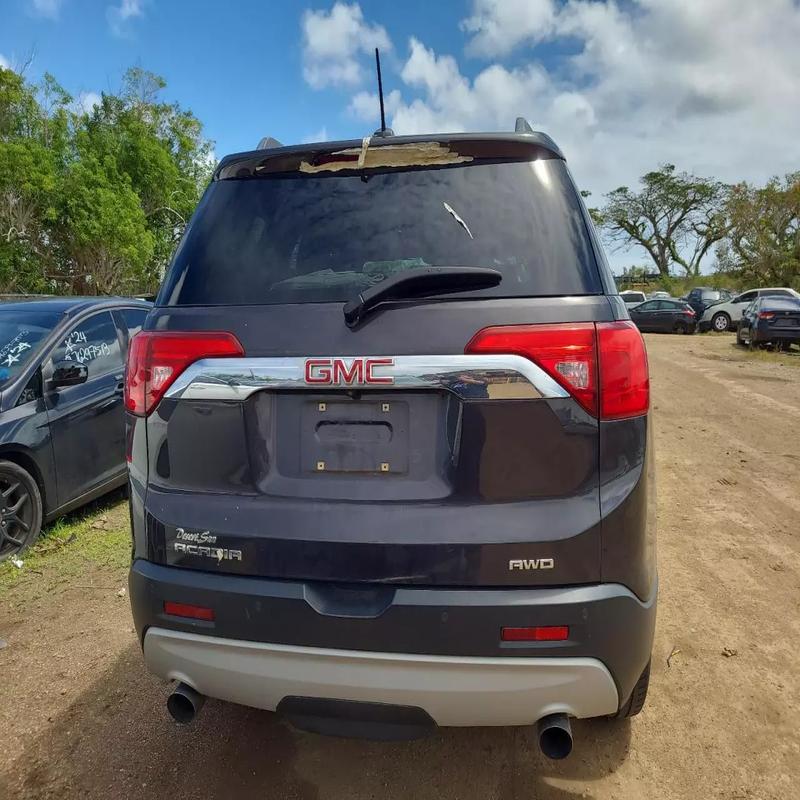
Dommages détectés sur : malle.
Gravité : mineur